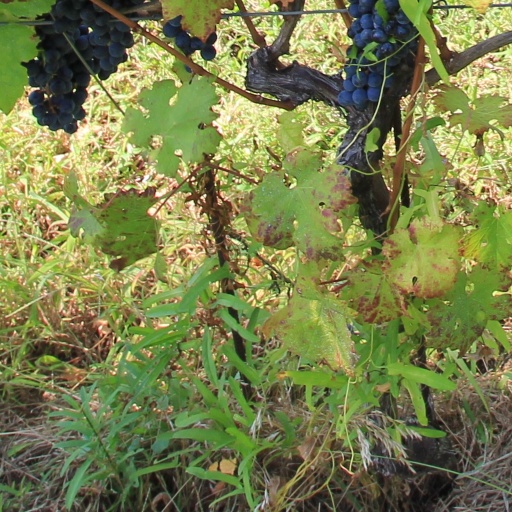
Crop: grape